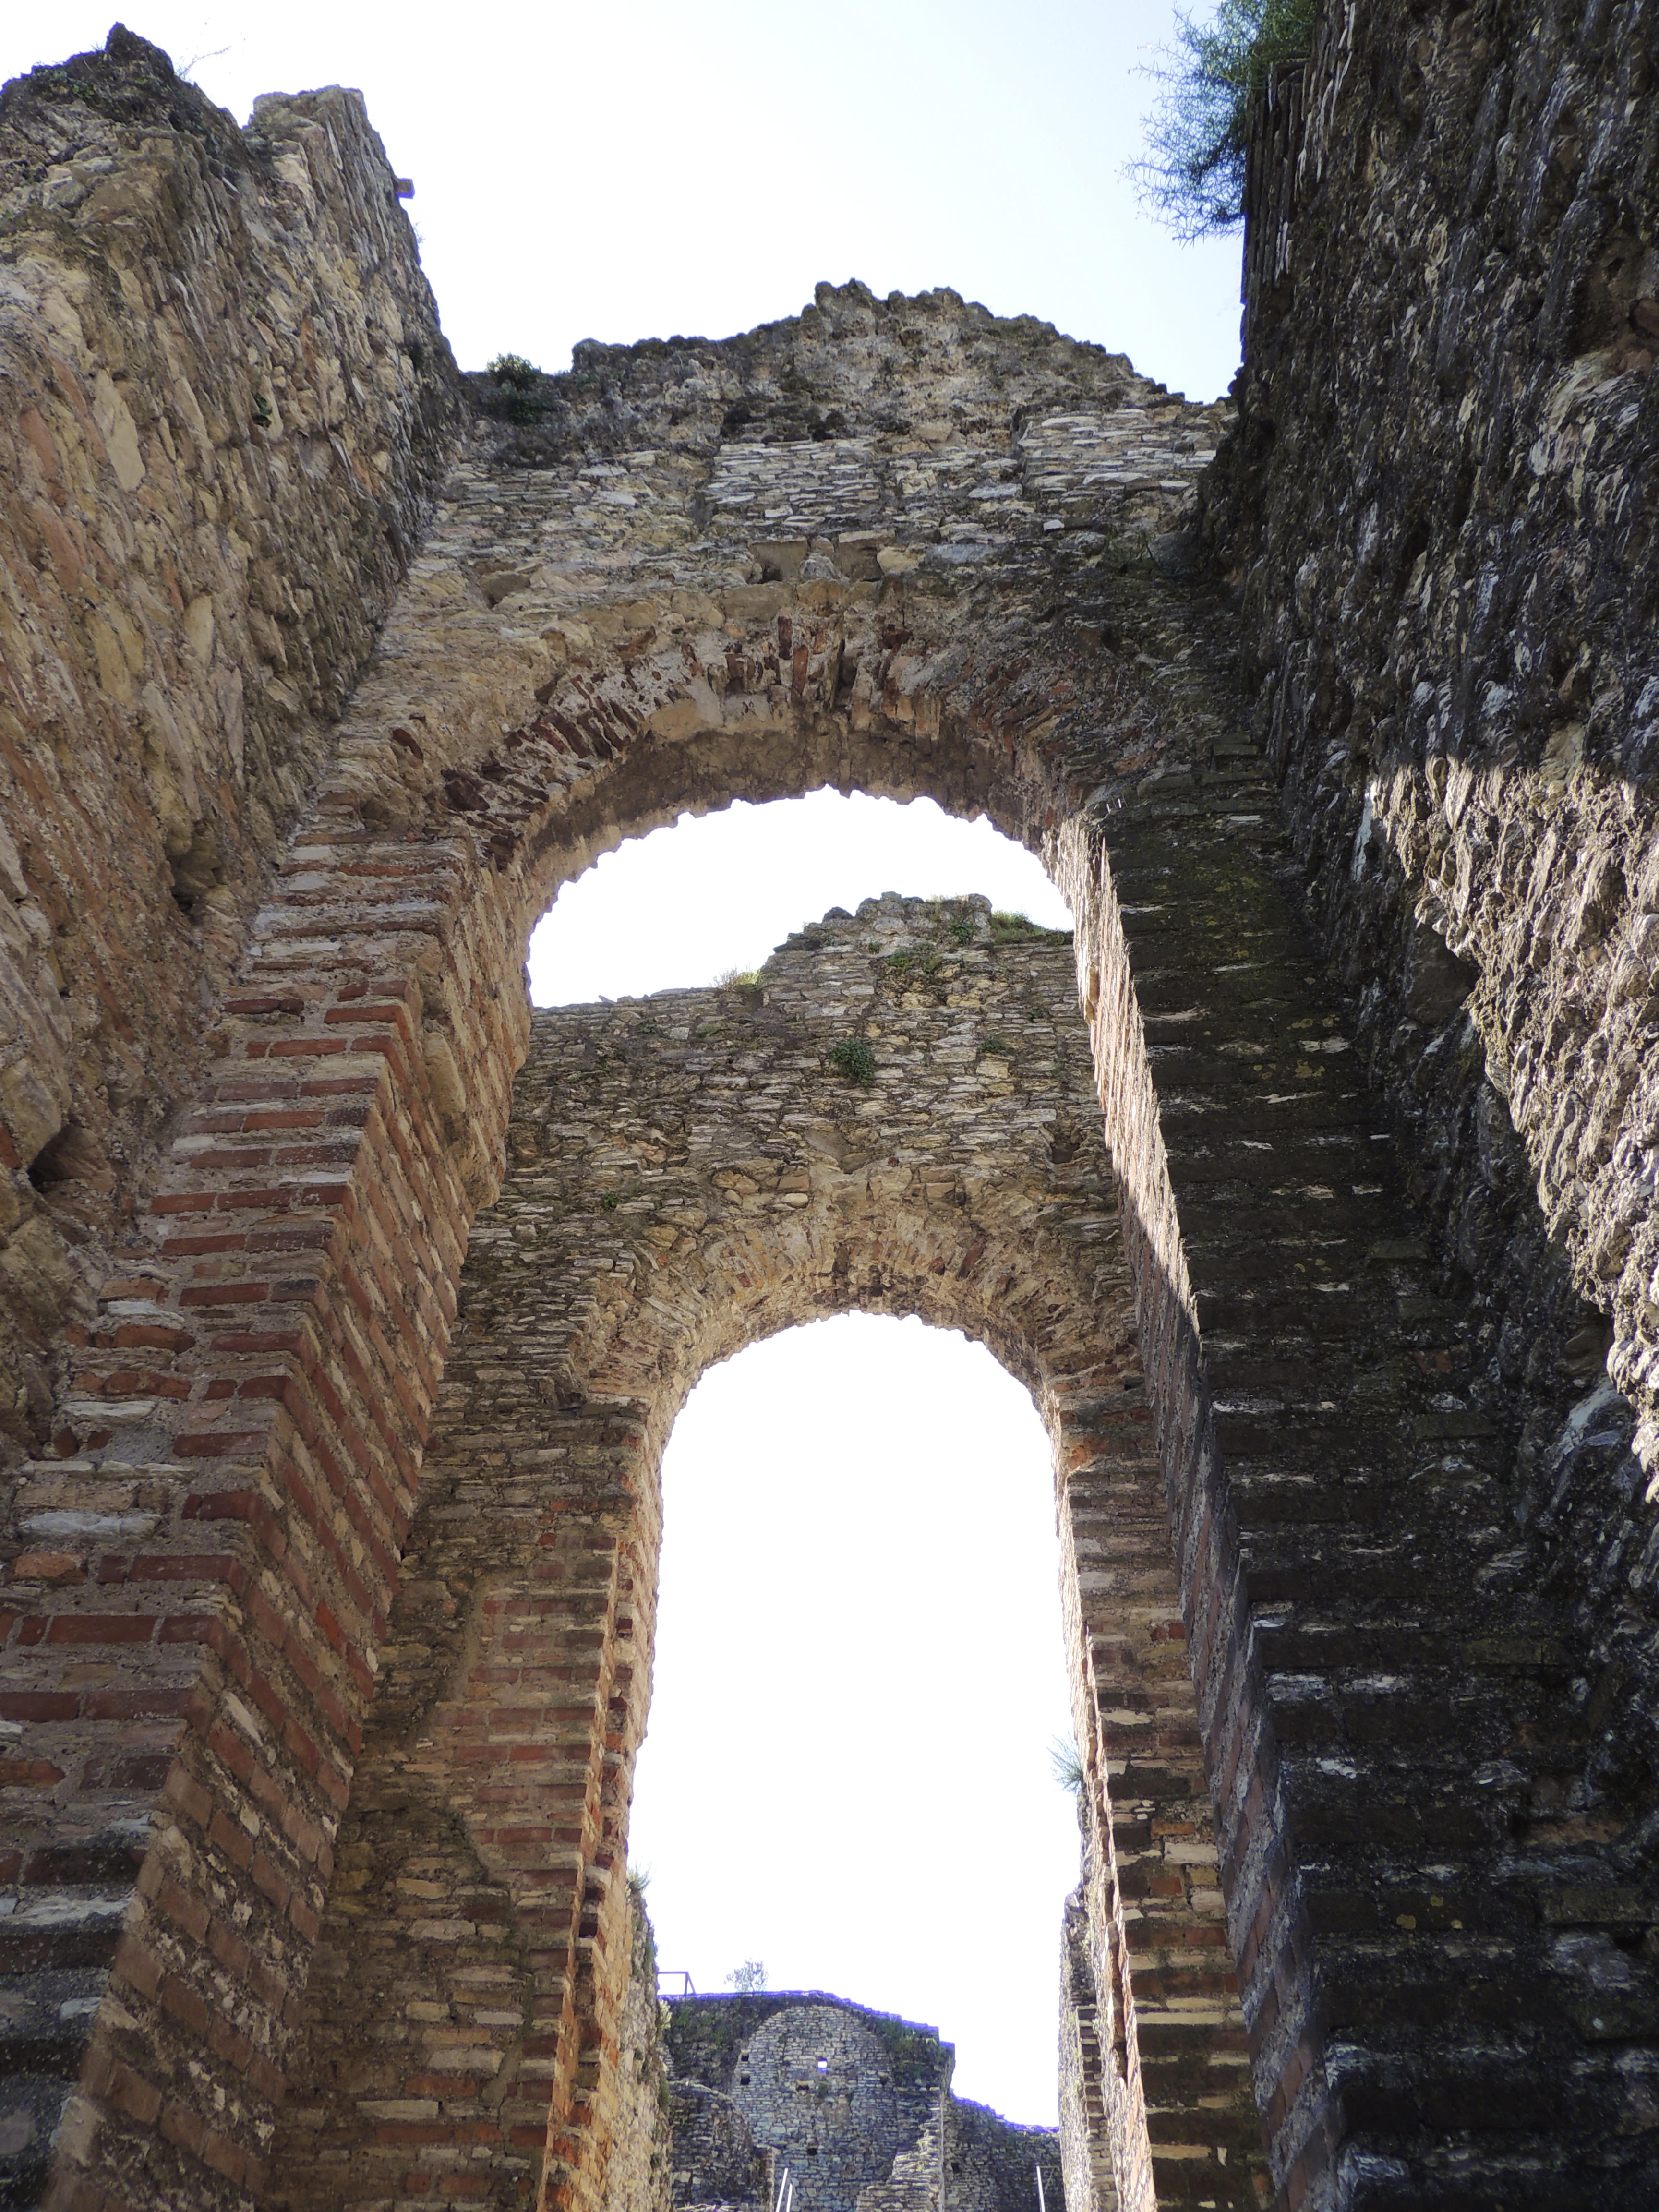
rock, architecture, building, old, wall, arch, castle, chapel, fortification, ruin, place of worship, temple, ruins, monastery, abbey, middle ages, lapsed, historic site, ancient history